Kent Association for the Blind

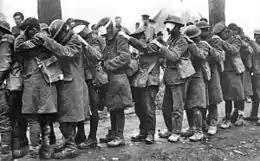

Rehabilitation services provide information and advice, and daily living skills and mobility training to help ensure that people with sight impairments are able to live active and independent lives. Specialist support for people with learning disabilities recognises that there is a much higher incidence of sight impairments amongst people with learning disabilities than the non-learning disabled population.